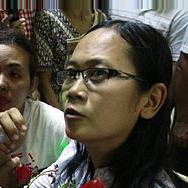
Age: 39